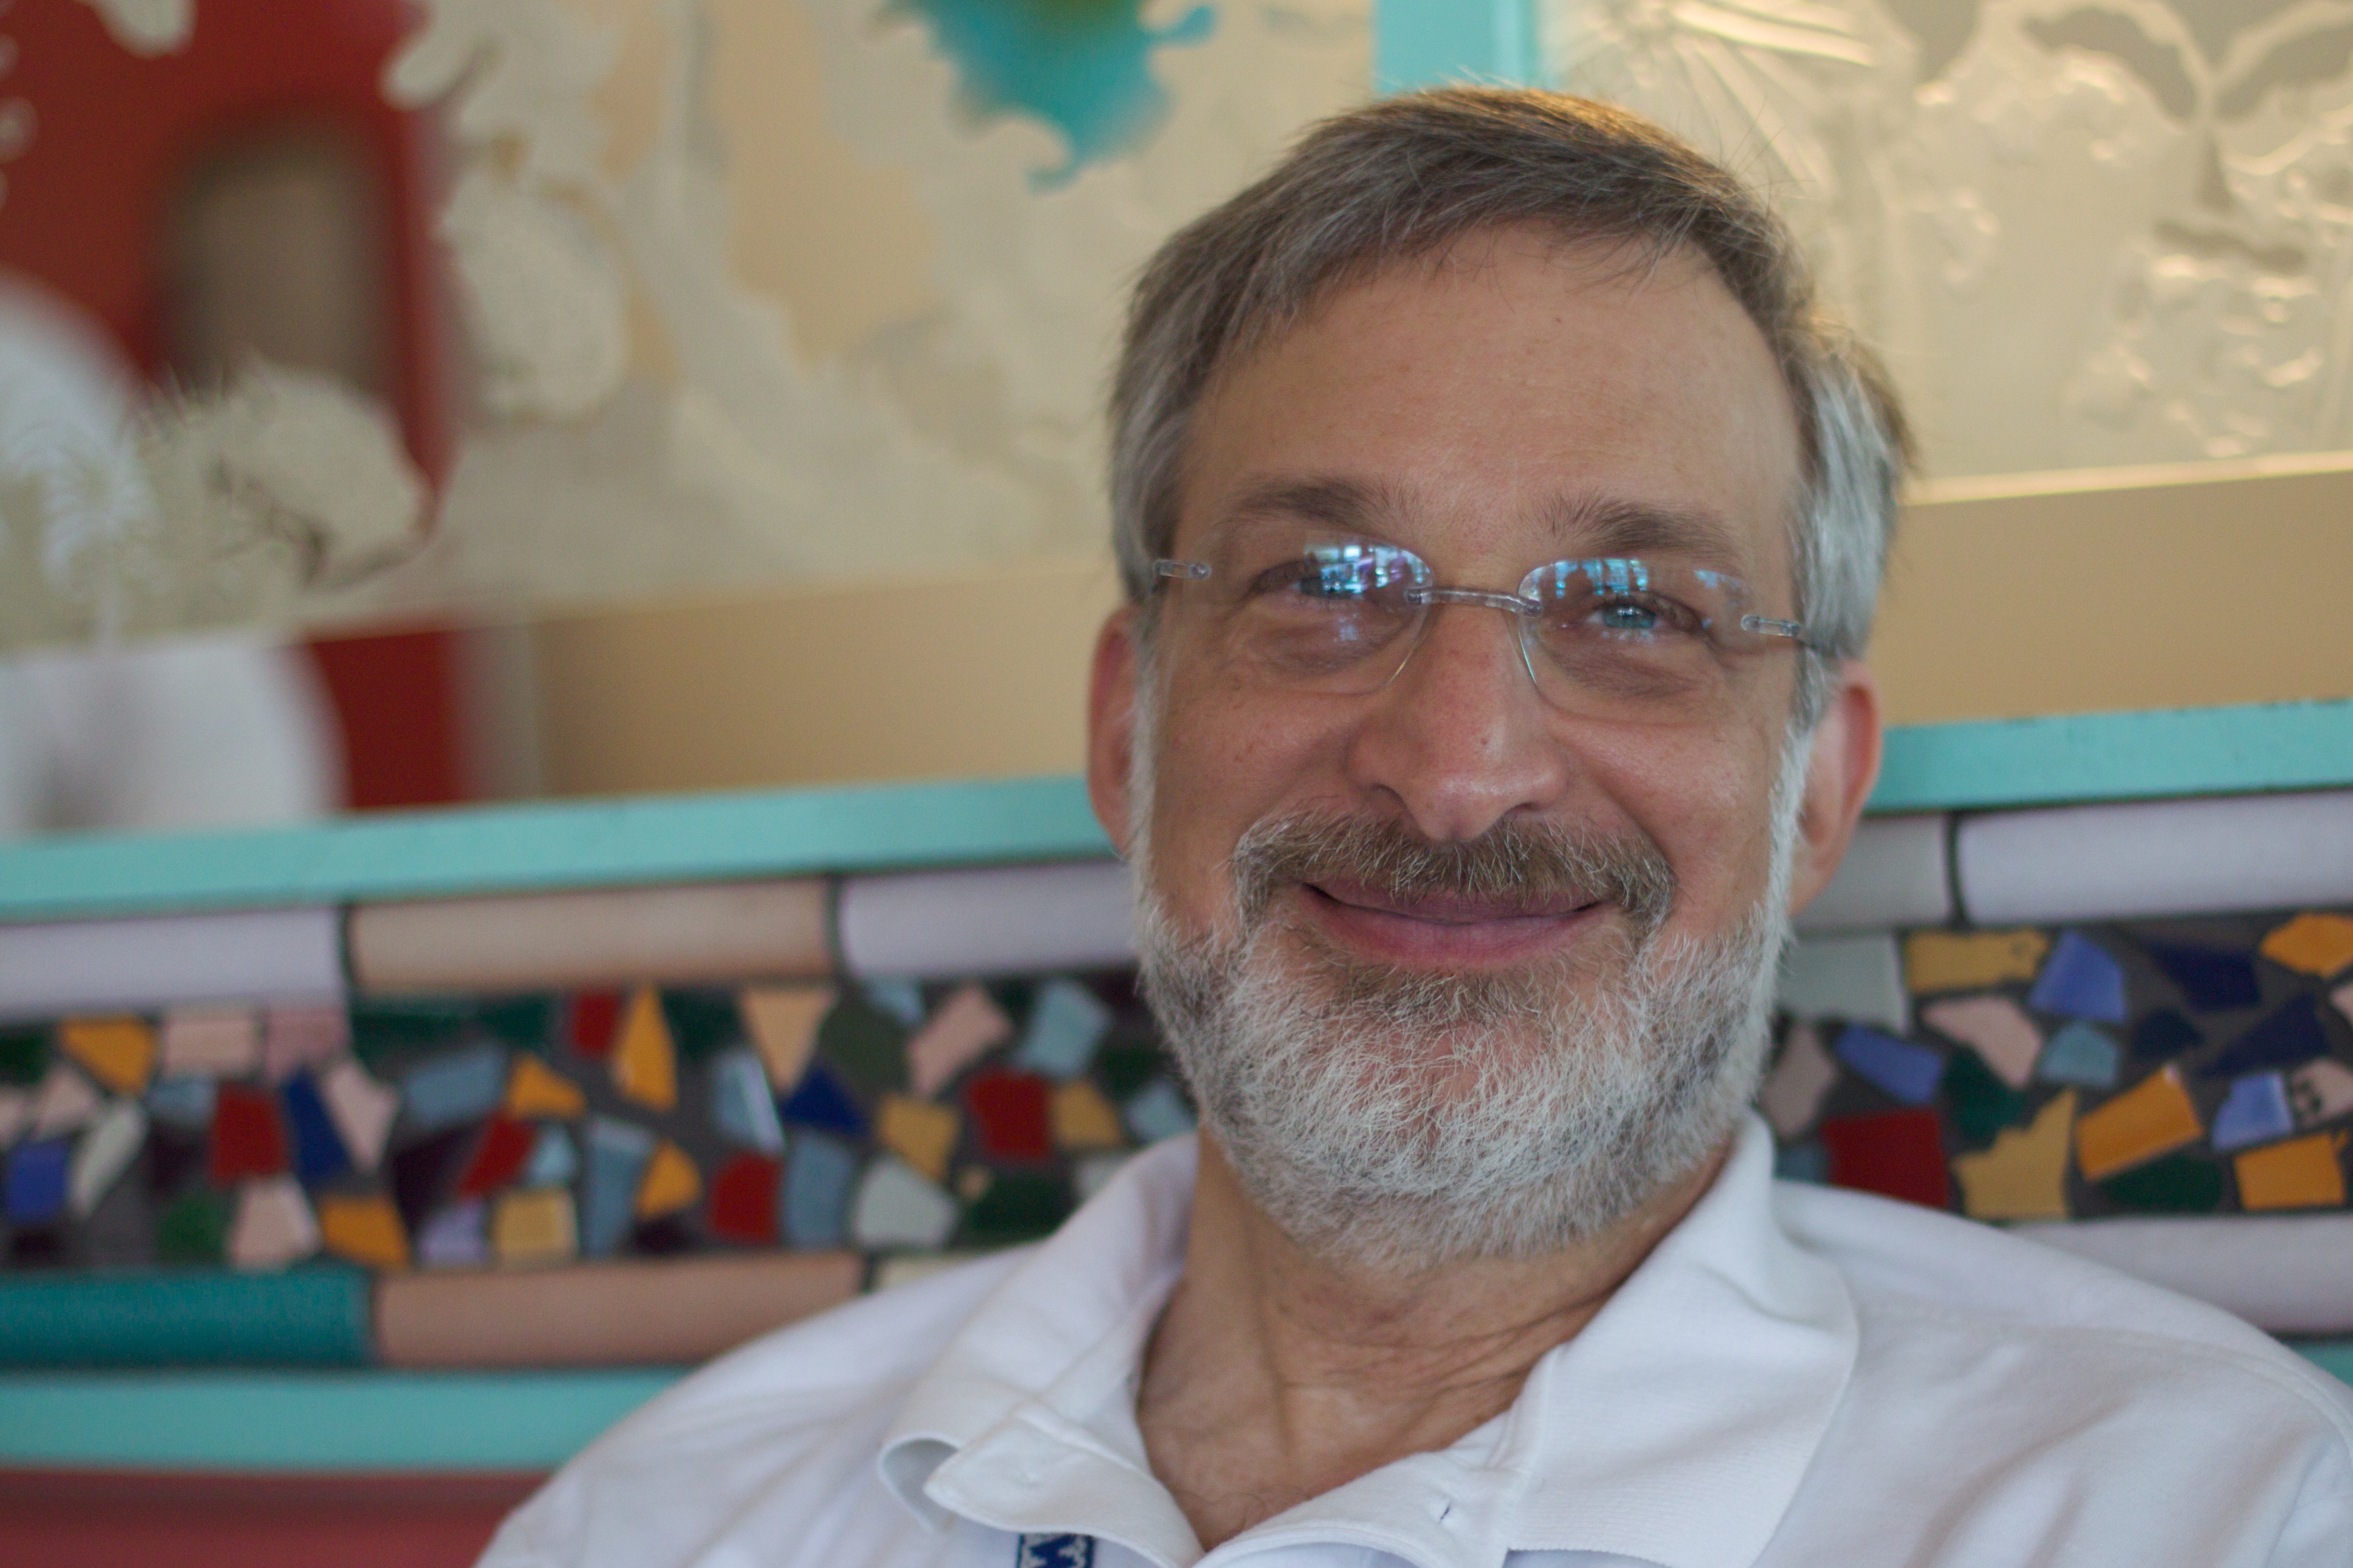
person, professional, senior citizen